Leviathan (1989 film)

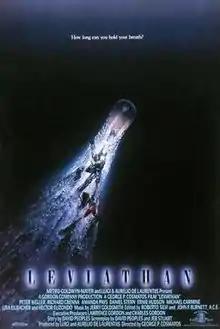
Theatrical release poster by John Alvin

Leviathan is a 1989 science fiction horror film directed by George P. Cosmatos and written by David Webb Peoples and Jeb Stuart. An international co-production of the United States and Italy, it stars Peter Weller, Richard Crenna, Ernie Hudson, Amanda Pays and Daniel Stern as the crew of an underwater geological facility stalked and killed by a hideous mutant creature. Its creature effects were designed by Academy Award-winning special effects artist Stan Winston.